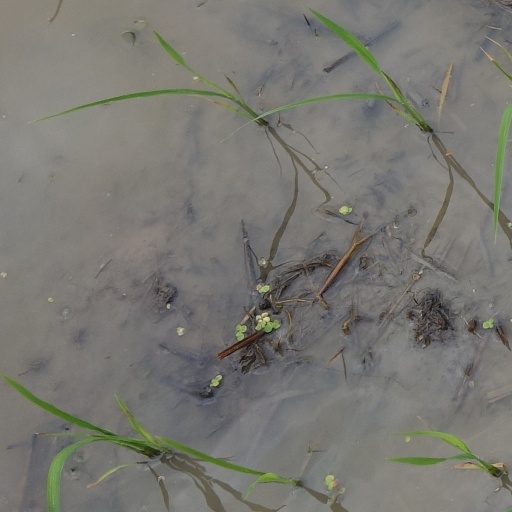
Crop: rice